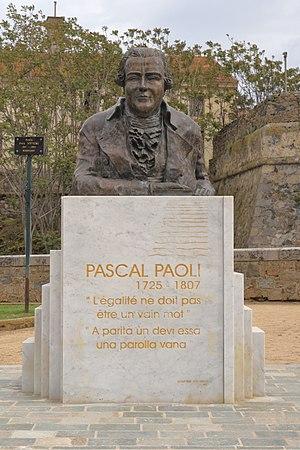
Monument pour Pacal Paoli à Ajaccio